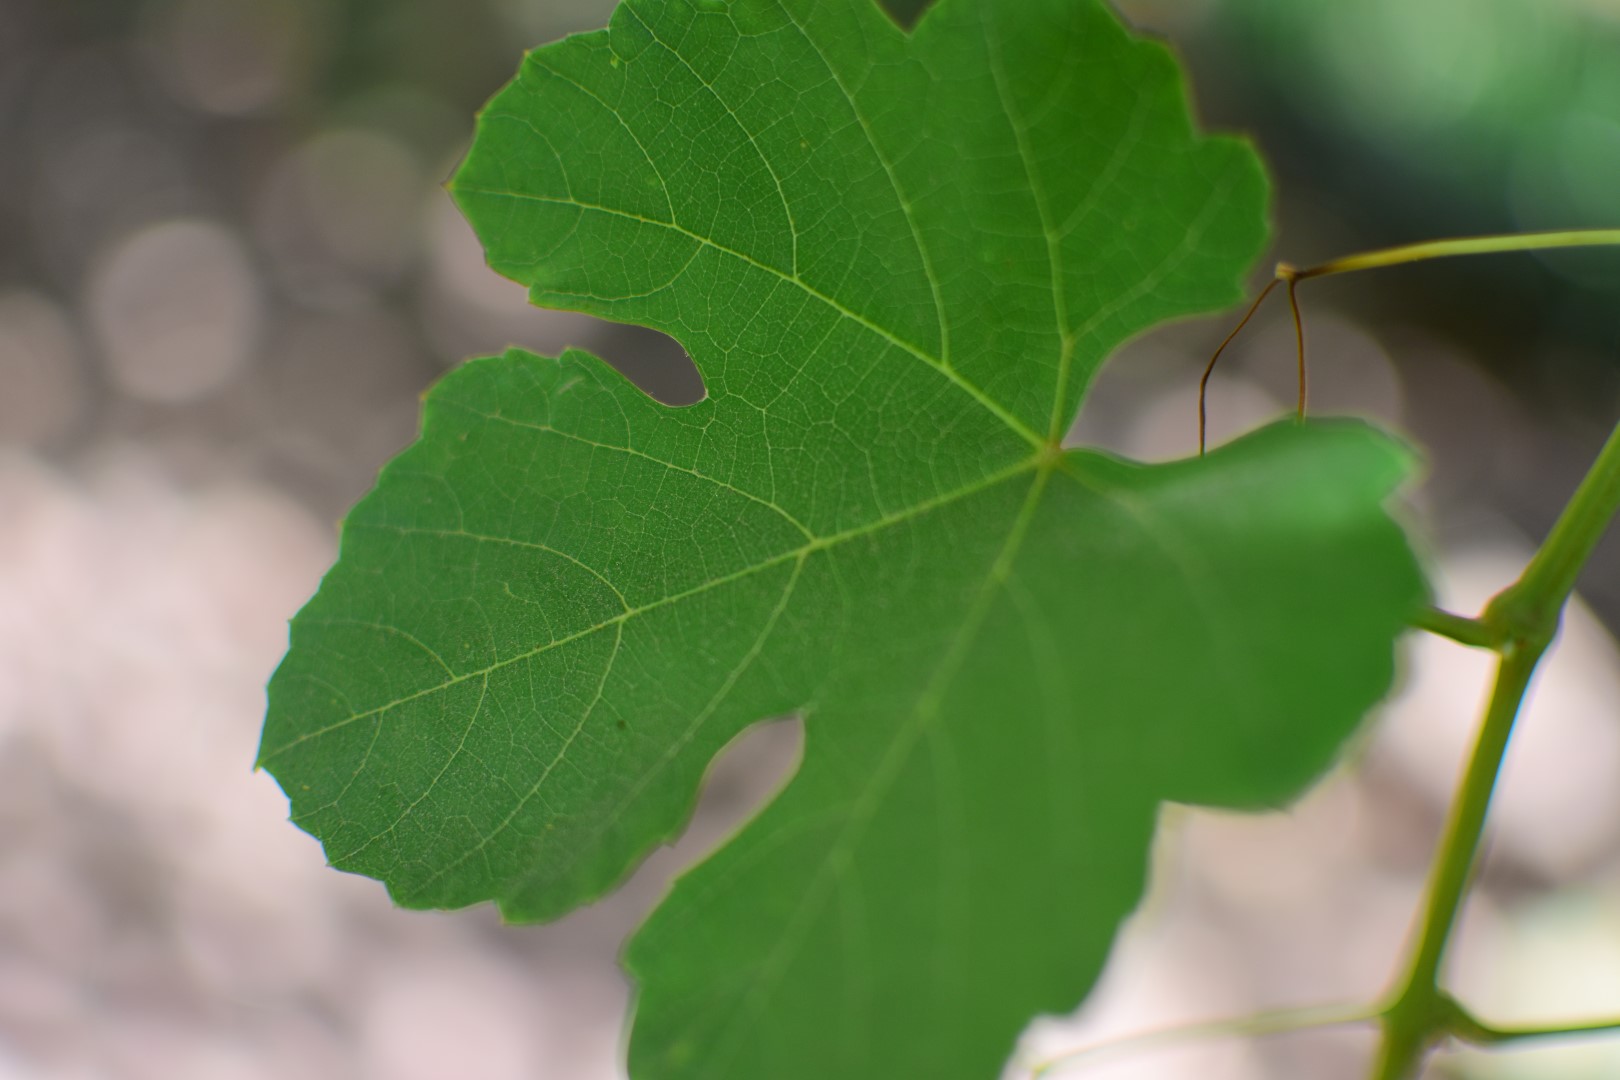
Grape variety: Shdah